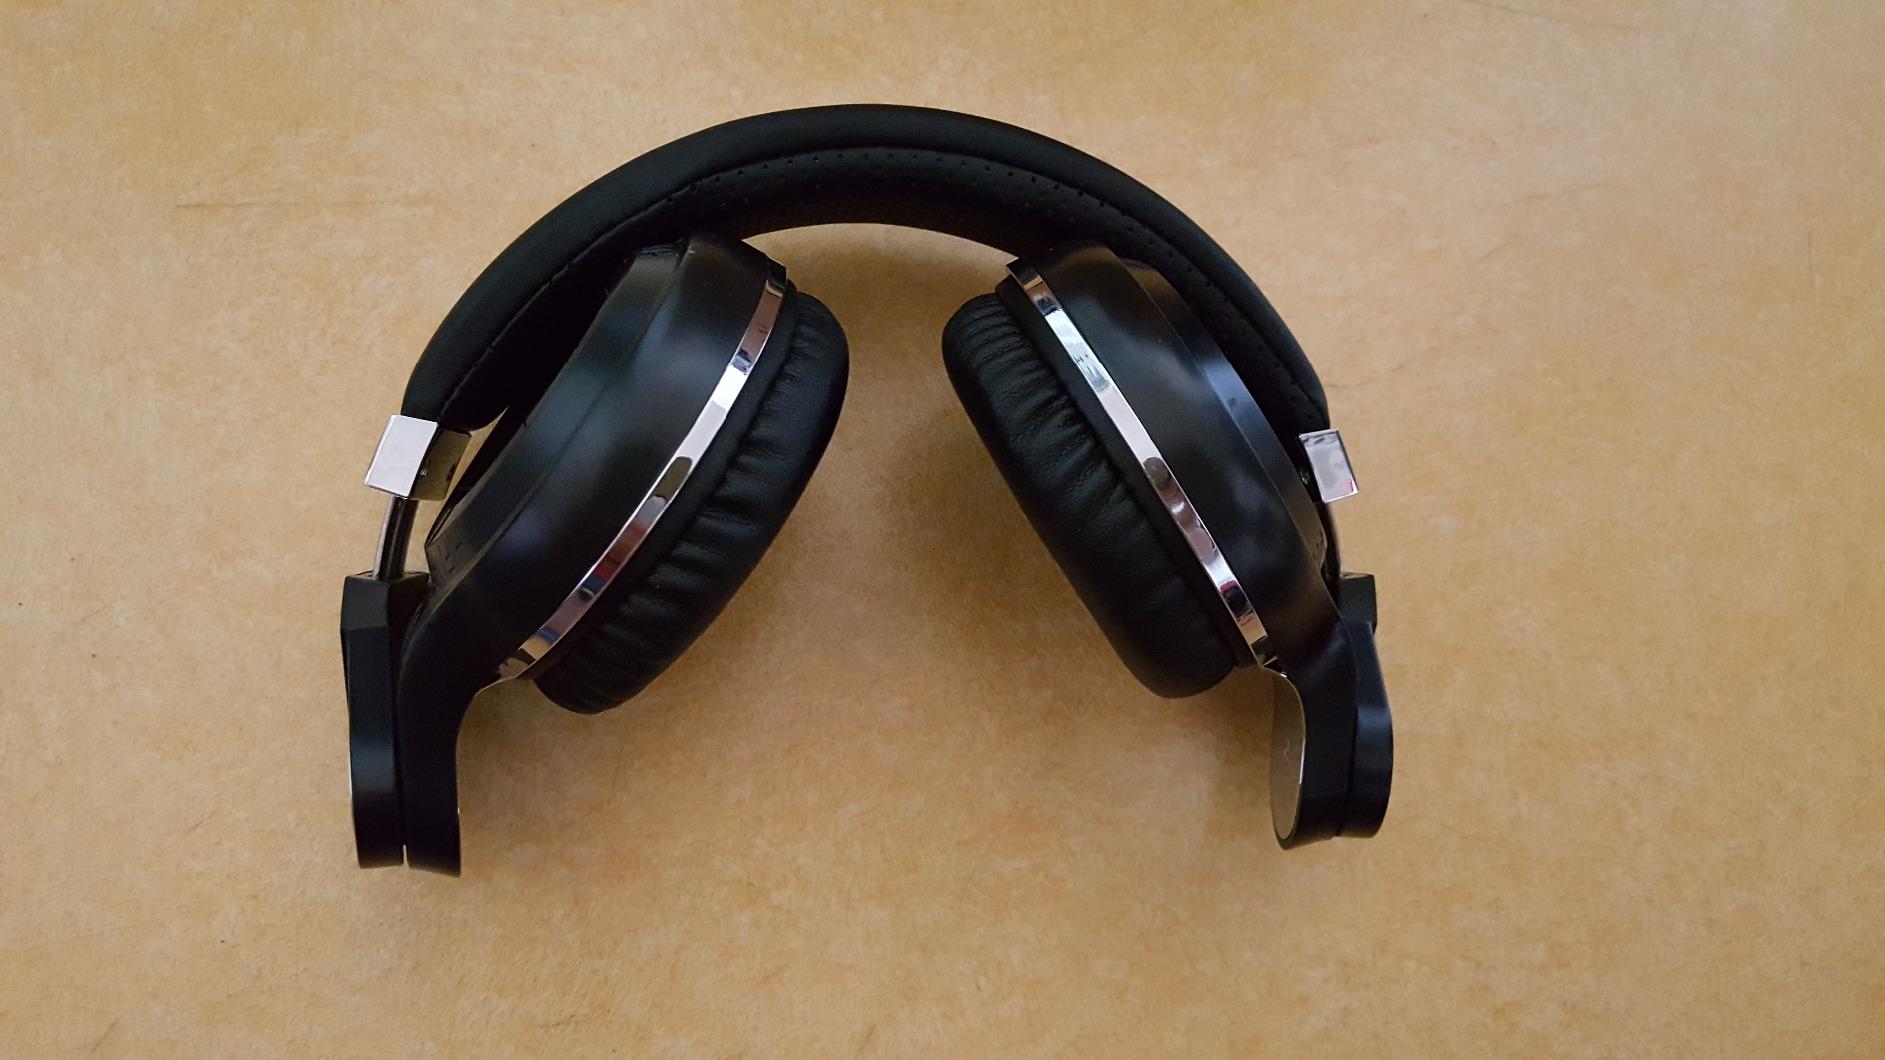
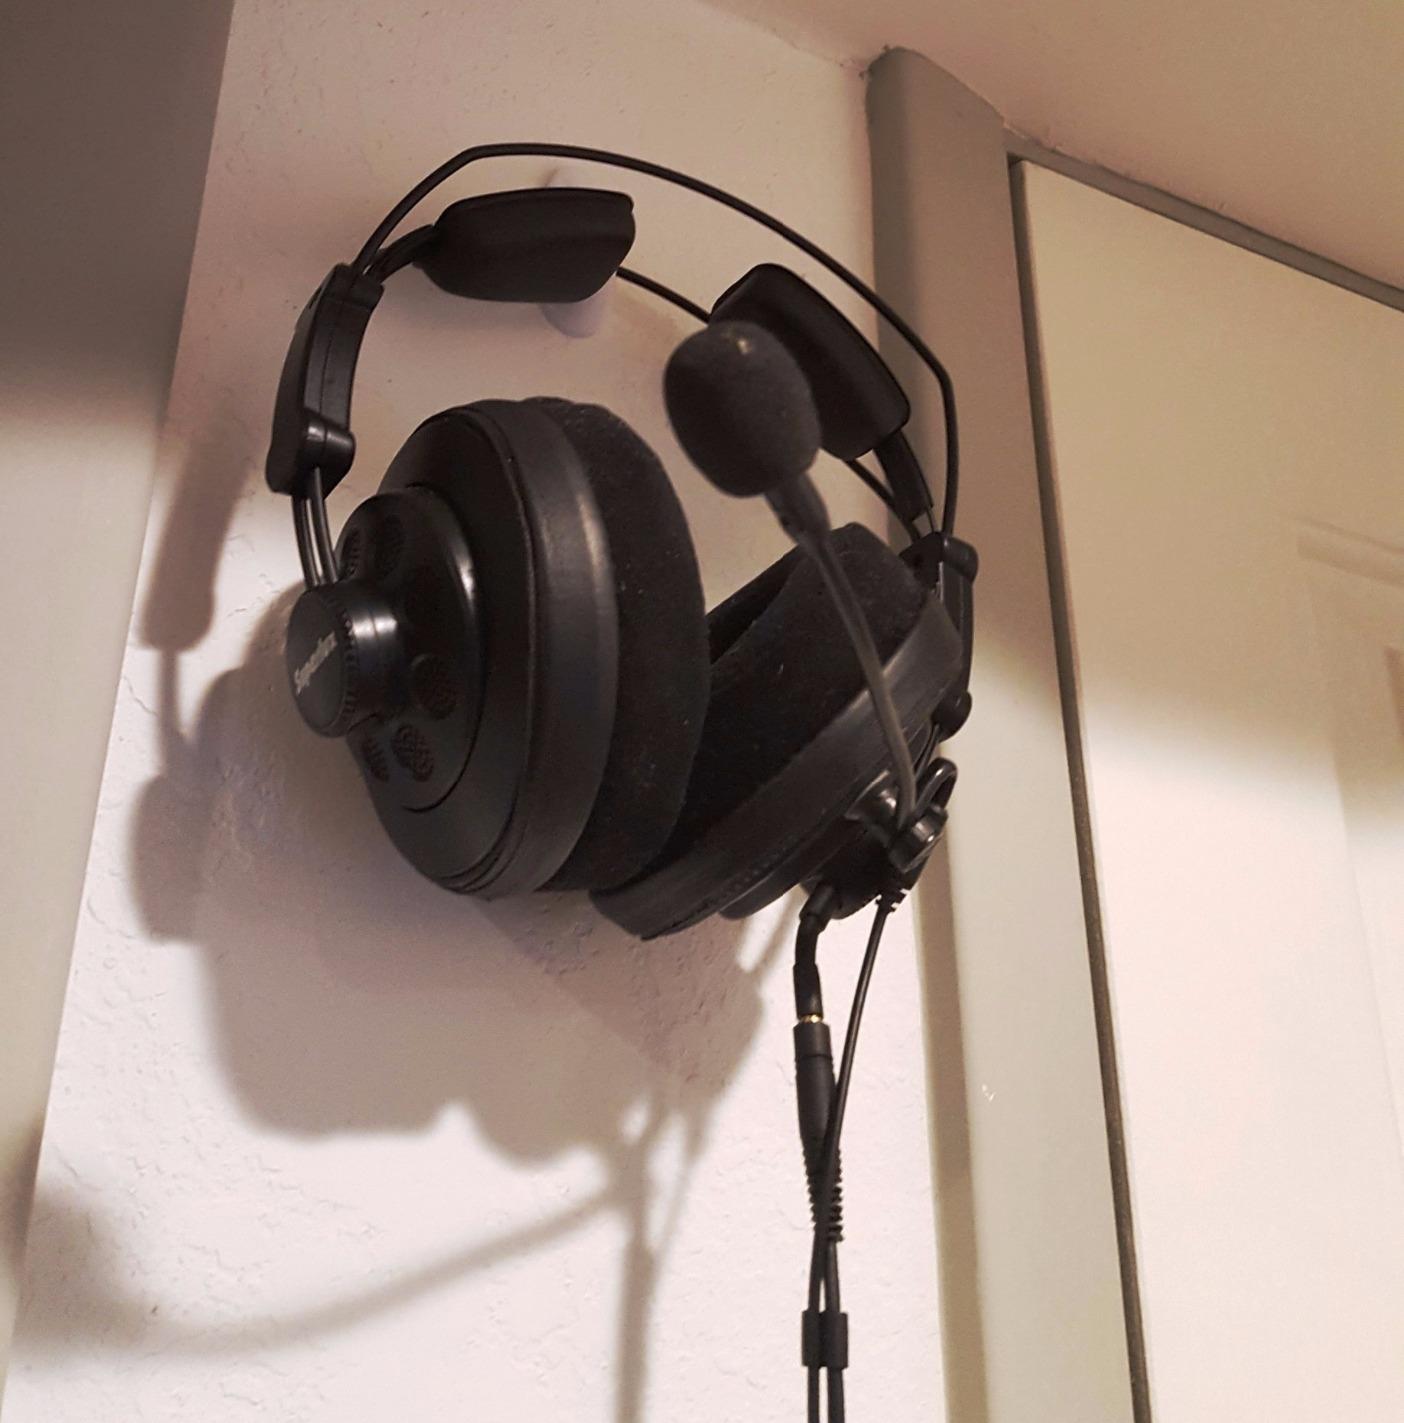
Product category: headphones
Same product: no